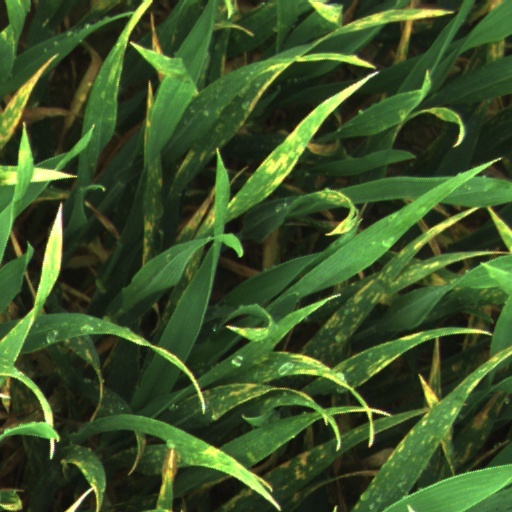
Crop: wheat